Tilbury Fort

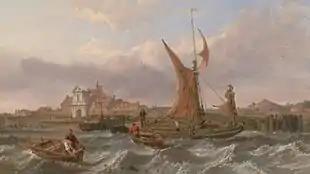
"Tilbury Fort- Wind Against Tide" by Clarkson Stanfield, showing Tilbury Fort (left) and Coalhouse Fort (right) in 1853

In addition to its role in protecting the Thames, the fort had various military uses during the 18th century. From 1716 onwards, the Board of Ordnance began to use it as a gunpowder depot; there were safety restrictions on moving gunpowder in and out of the London docks, so Tilbury was used instead. Two large magazines were built, able to hold 3,600 barrels of powder each, and the old blockhouse and other buildings were converted to act as further magazines. Eventually the fort could hold more than 19,000 barrels of gunpowder. It was also used as a transit depot for soldiers and, after the Jacobite rising of 1745, as a prison to hold 268 Highlander prisoners of war. The Jacobite prisoners were kept in the gunpowder magazines and 45 died from typhus before they were sent on to London for trial.